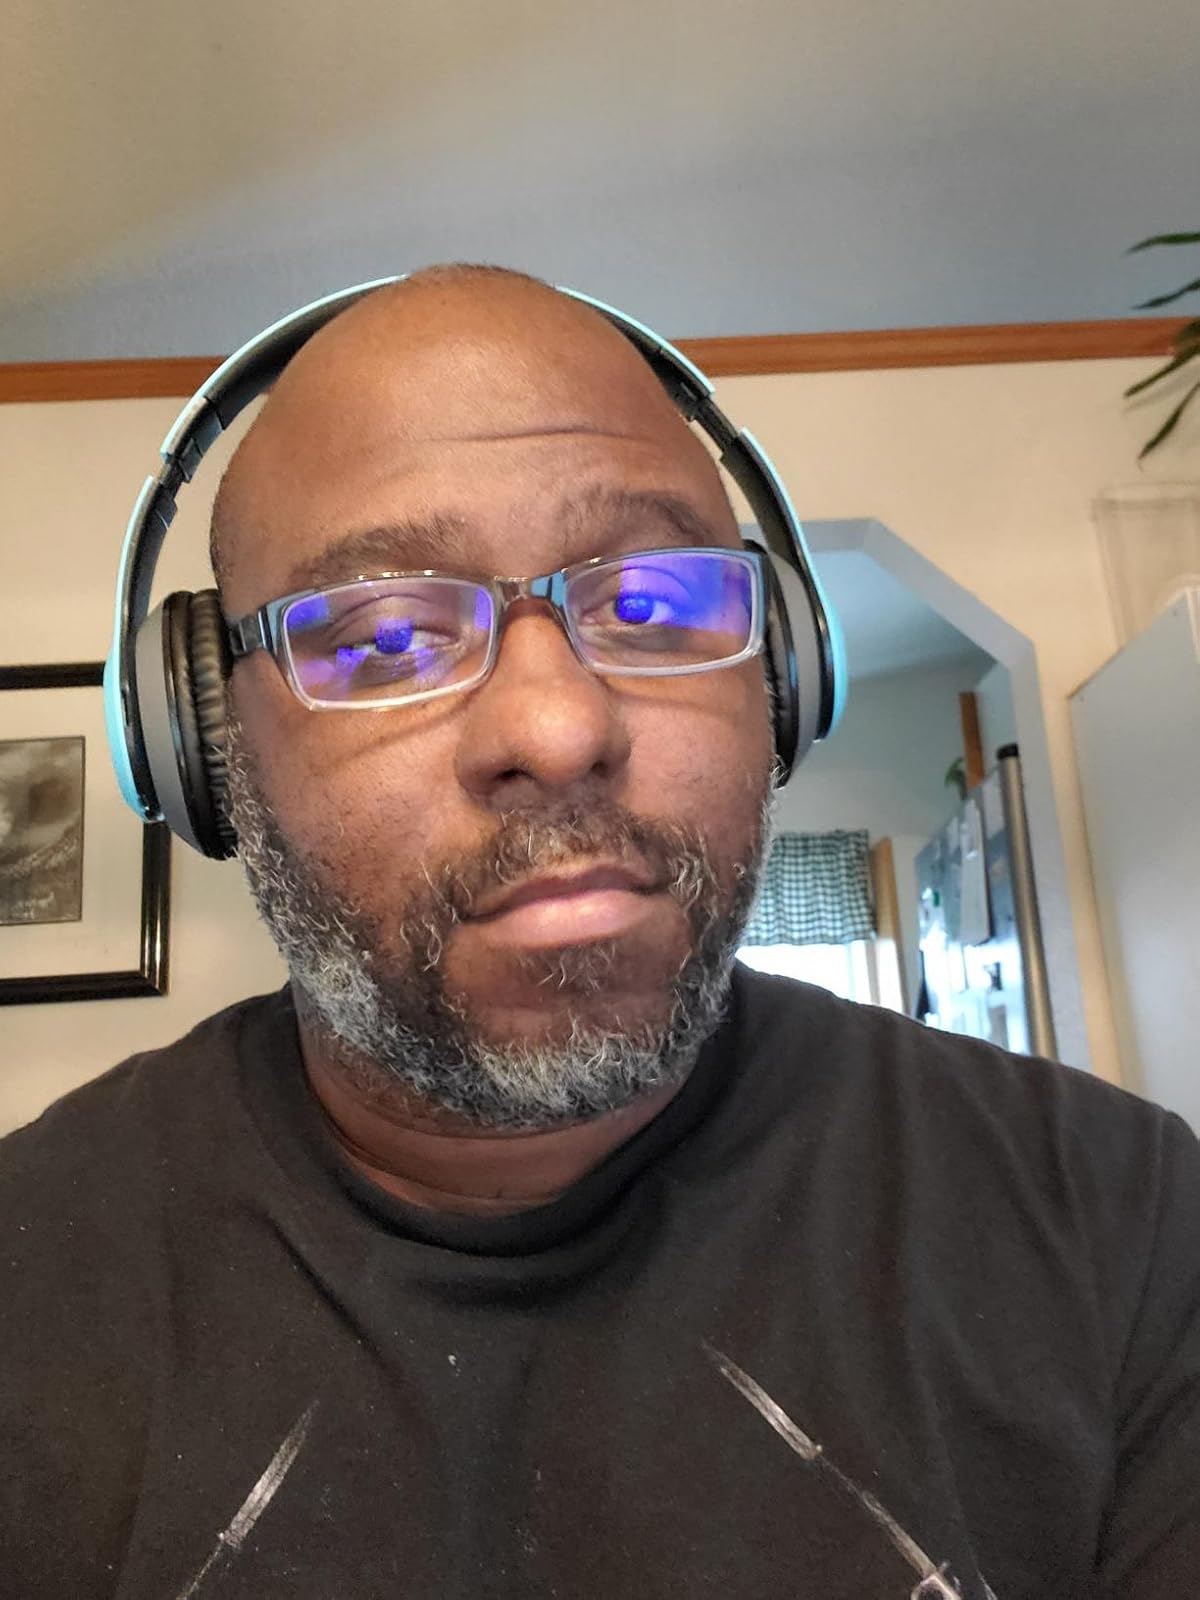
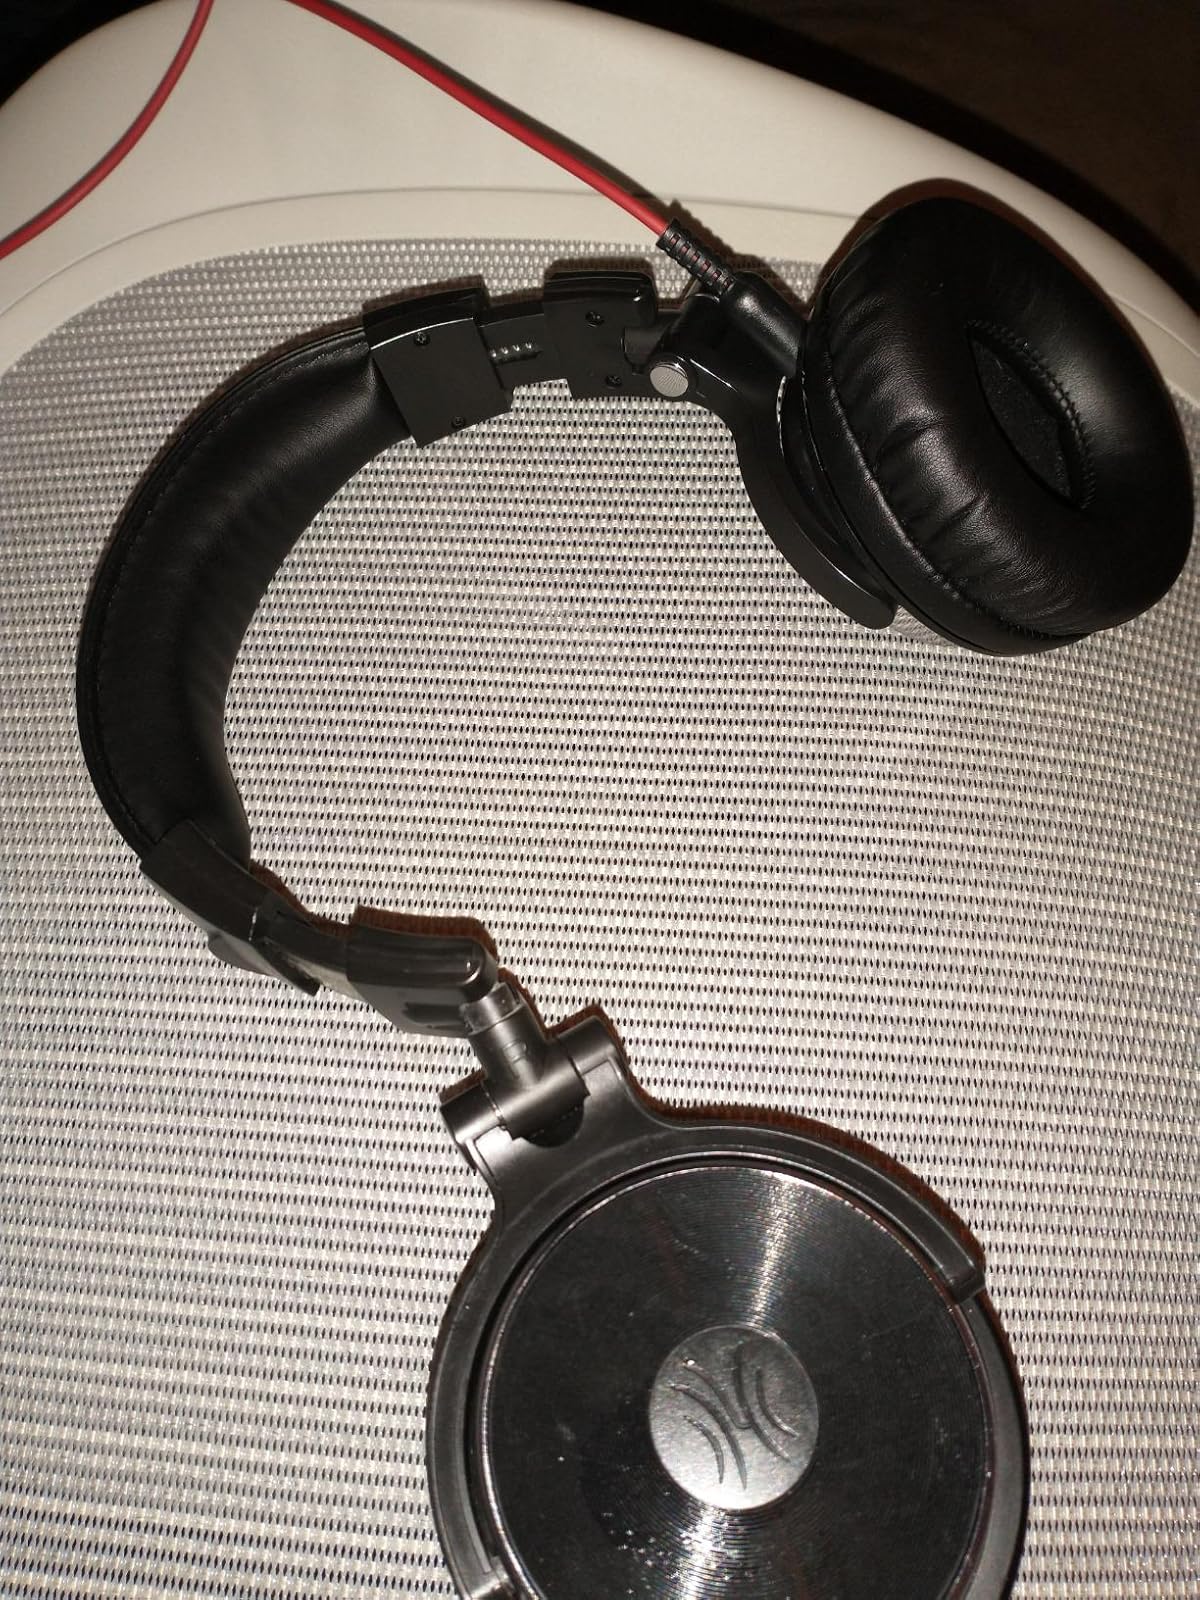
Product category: headphones
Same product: no